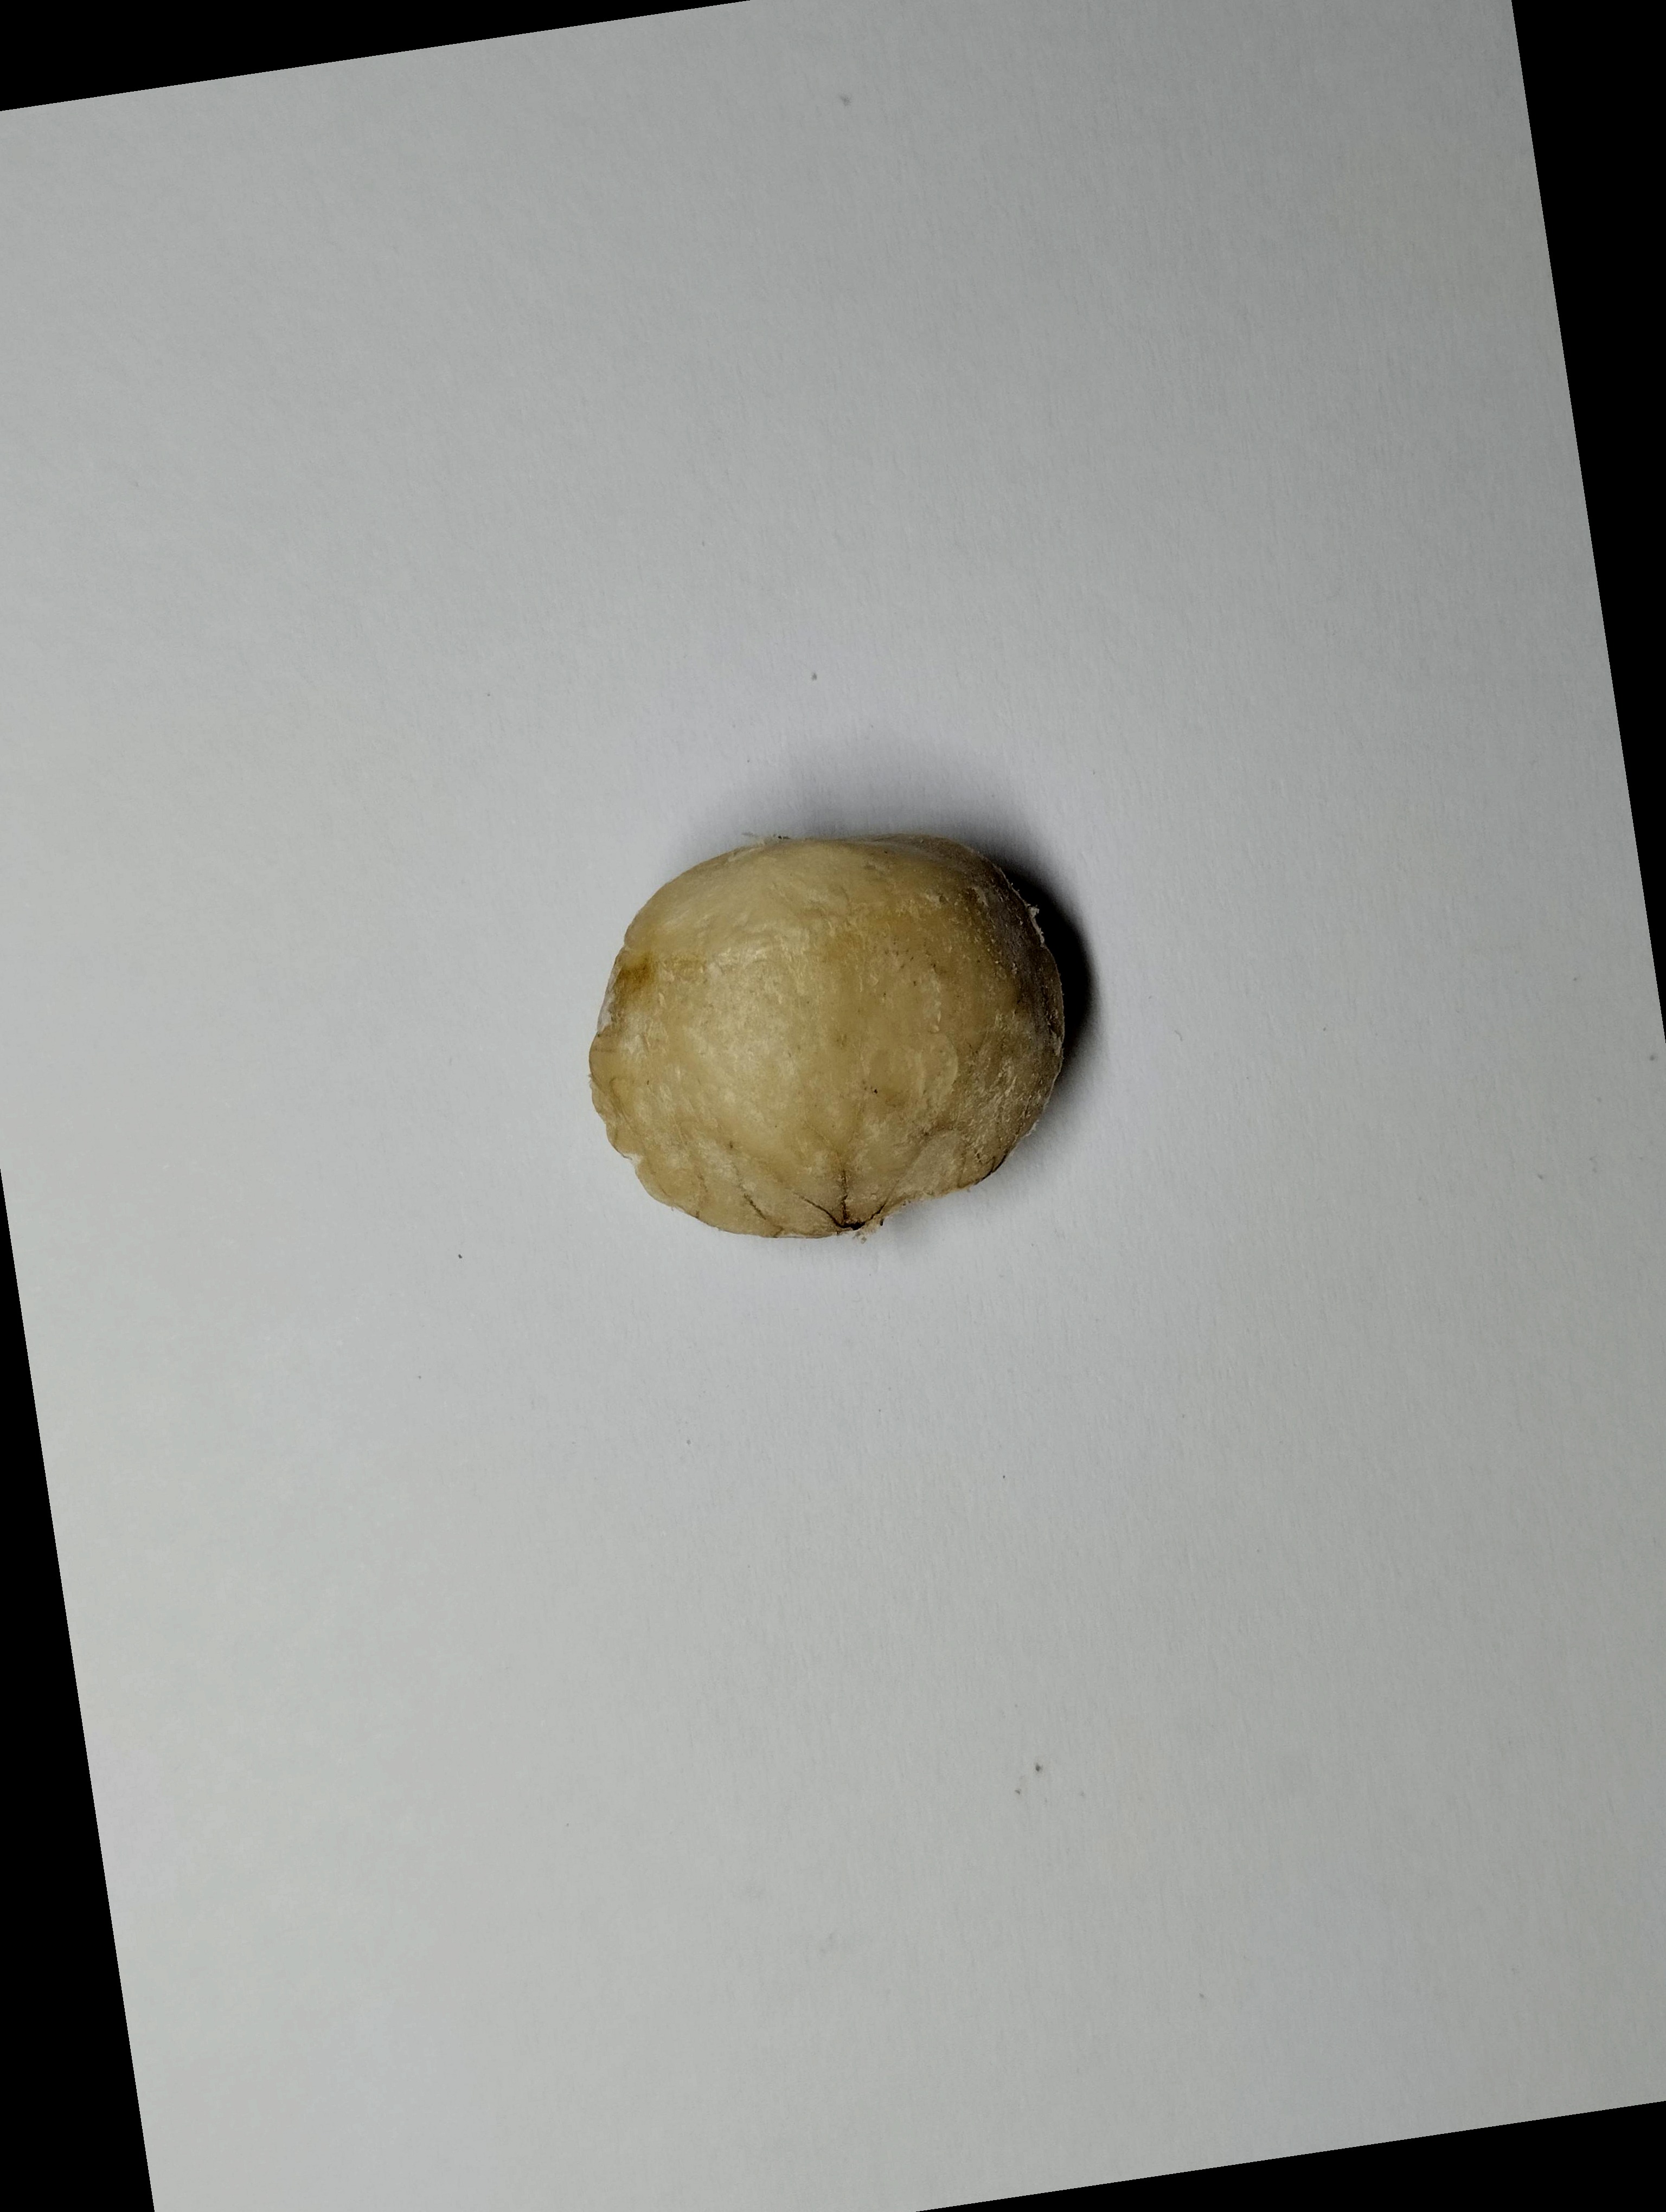
Label: bagus (good seed)